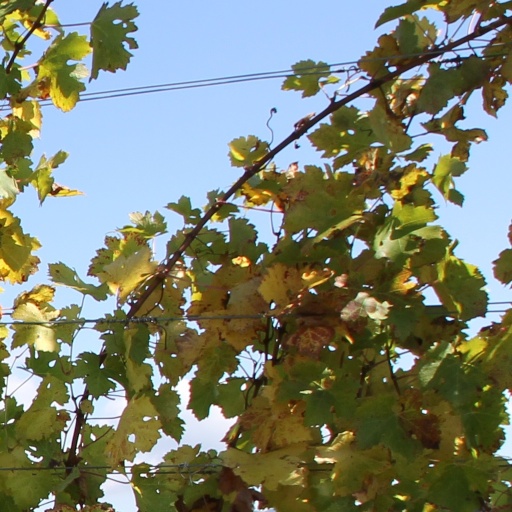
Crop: grape